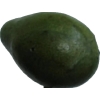
Label: green_avocado